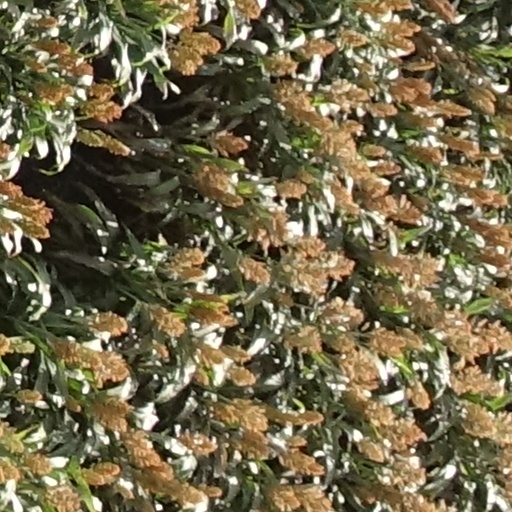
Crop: sorghum